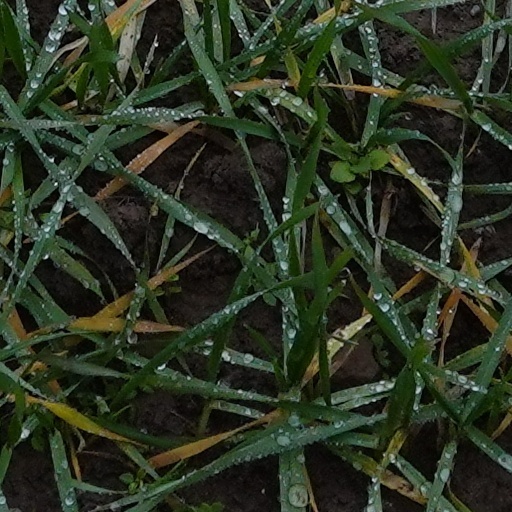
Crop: wheat